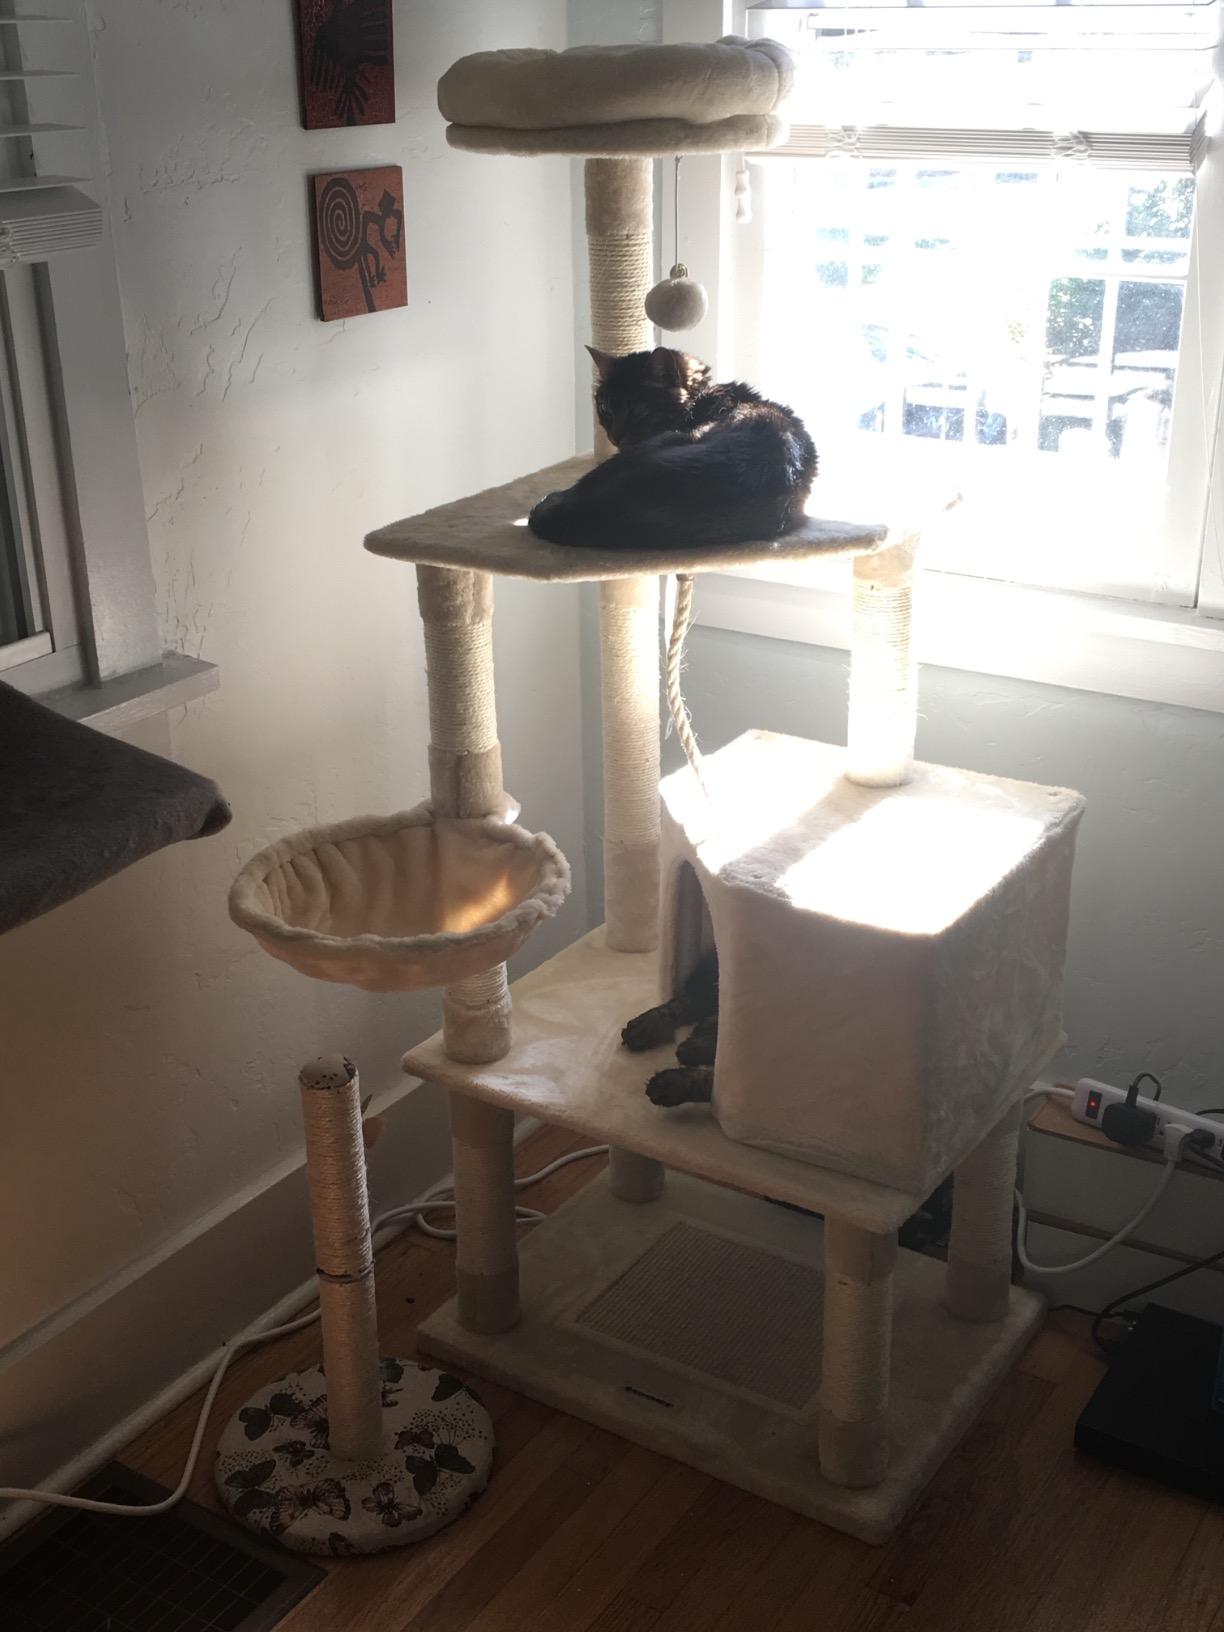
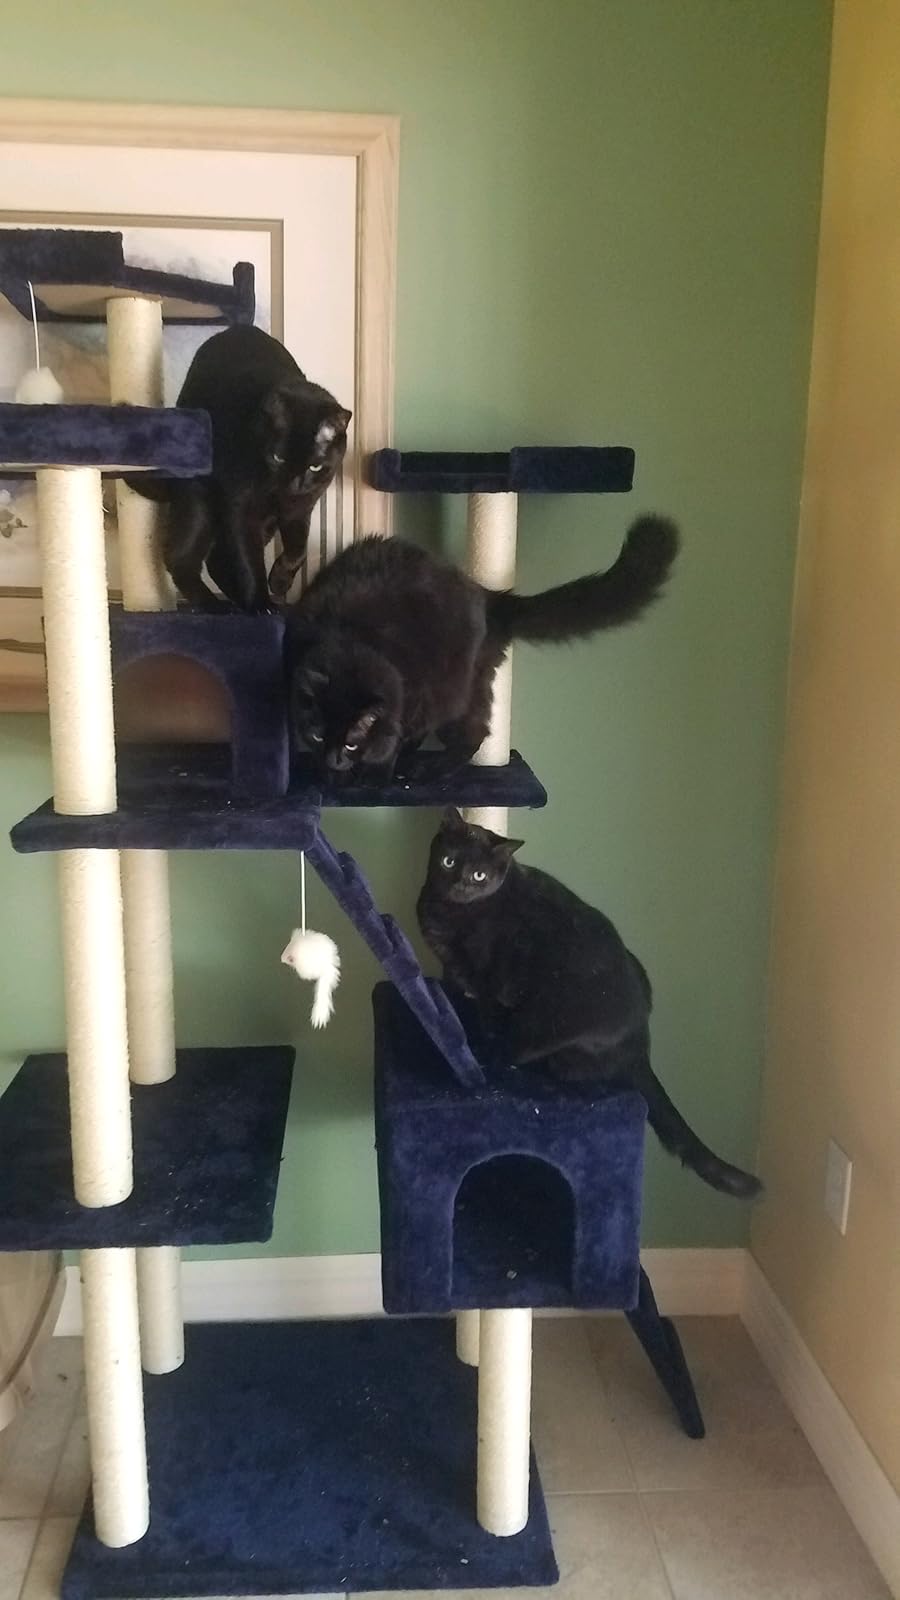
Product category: items_cat tree
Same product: no